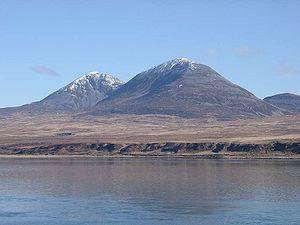
Les Paps of Jura sont trois montagnes du Royaume-Uni situées sur l'île de Jura, en Écosse.